Červený Kláštor (monastery)

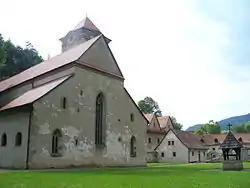
Červený Kláštor (Red Monastery)

Červený Kláštor (meaning "Red Monastery") is a medieval monastery located in Slovakia. It is located near the village of Červený Kláštor within the Pieniny Mountains, next to the Dunajec River.